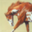
Label: horse